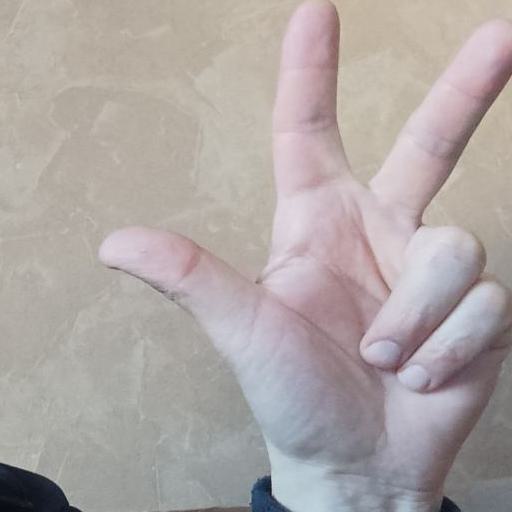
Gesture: three2